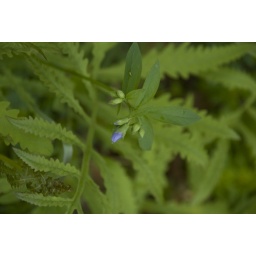
blue flower in the ferns